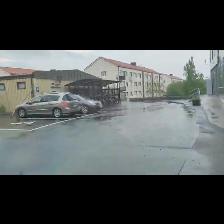
Label: NonHuman